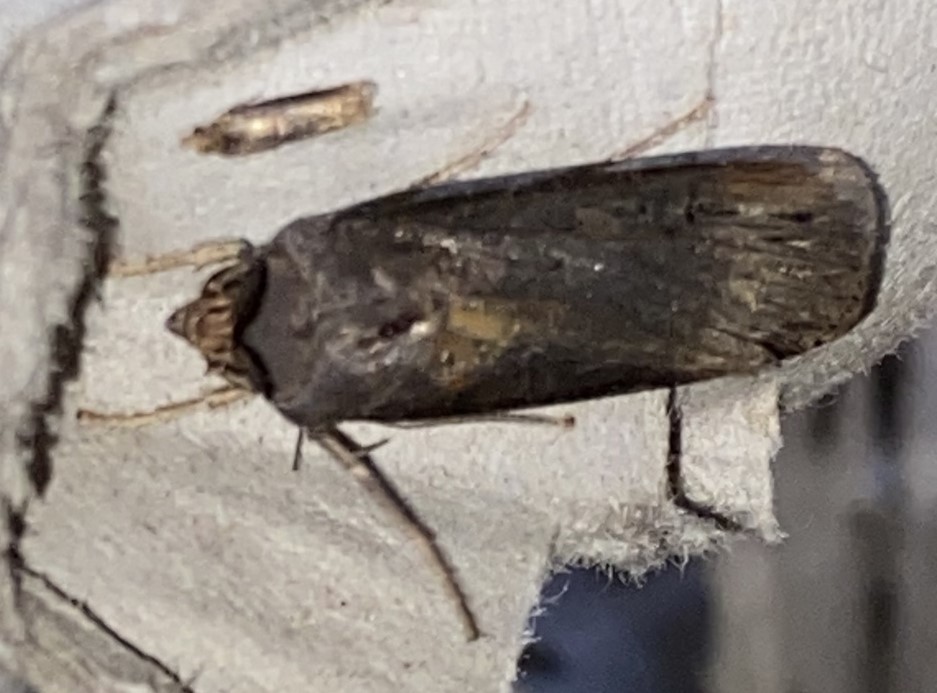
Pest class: cutworms